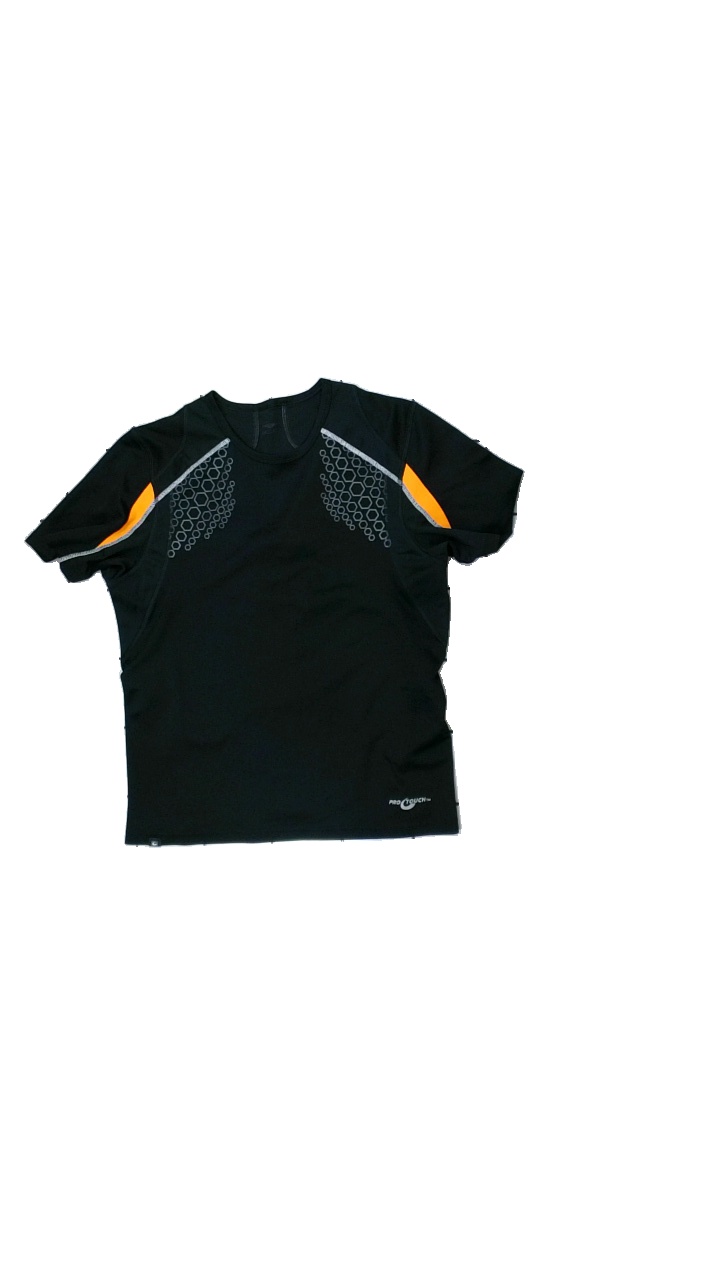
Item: T-shirt (Men)
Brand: Missing
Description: black sporty t-shirt
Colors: Black, Orange
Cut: Regular, C-collar
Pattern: Other
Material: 100% Polyester
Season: All
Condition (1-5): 5
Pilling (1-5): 5
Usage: Reuse
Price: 50-100